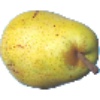
Label: pear_monster